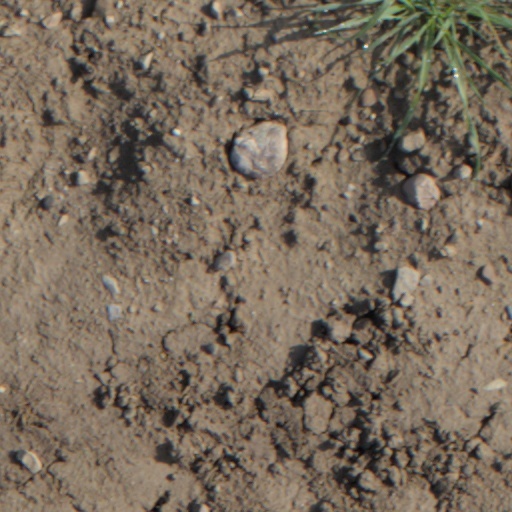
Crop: wheat